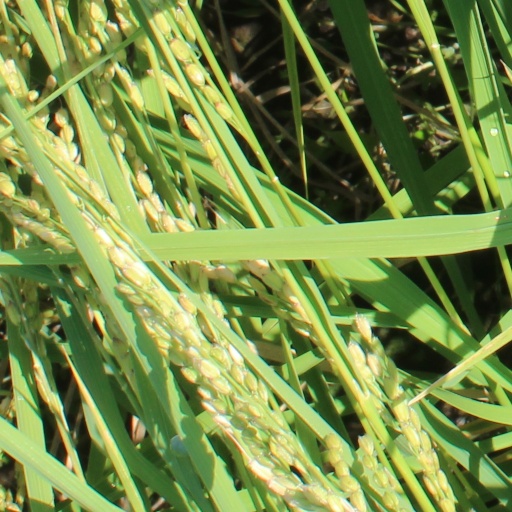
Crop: rice